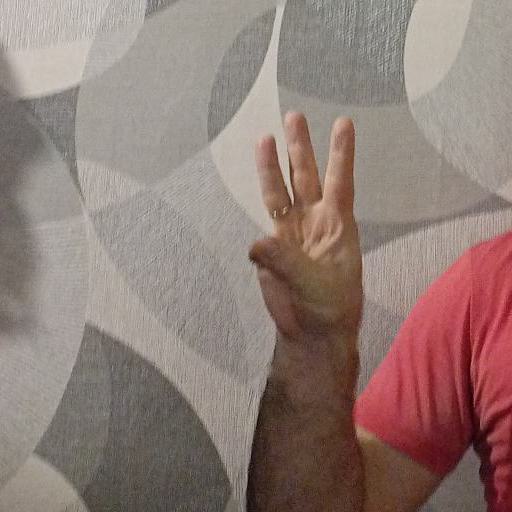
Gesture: three